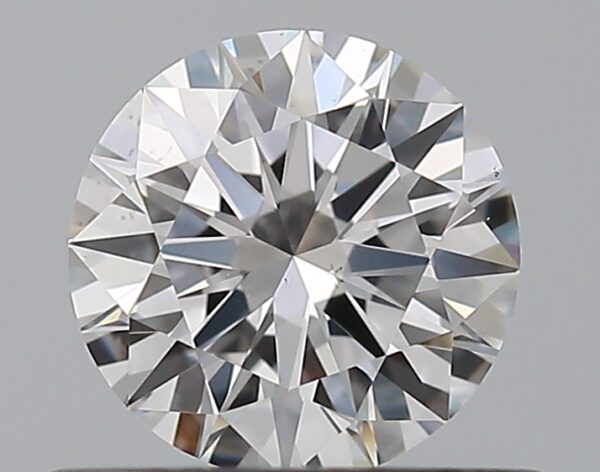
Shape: round
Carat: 0.53
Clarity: VS1
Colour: D
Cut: EX
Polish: EX
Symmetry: EX
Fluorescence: M
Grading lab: GIA
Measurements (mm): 5.23 x 5.26 x 3.17